Transforming growth factor beta

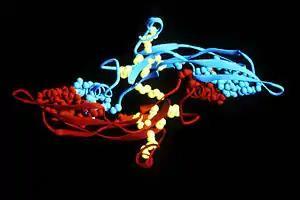
Computer graphic of TGF-beta. TGF-beta is a cytokine with three different isoforms, which regulates many cellular functions including cell proliferation, differentiation, adhesion and migration

Transforming growth factor beta (TGF-β) is a multifunctional cytokine belonging to the transforming growth factor superfamily that includes three different mammalian isoforms (TGF-β 1 to 3, HGNC symbols TGFB1, TGFB2, TGFB3) and many other signaling proteins. TGFB proteins are produced by all white blood cell lineages.